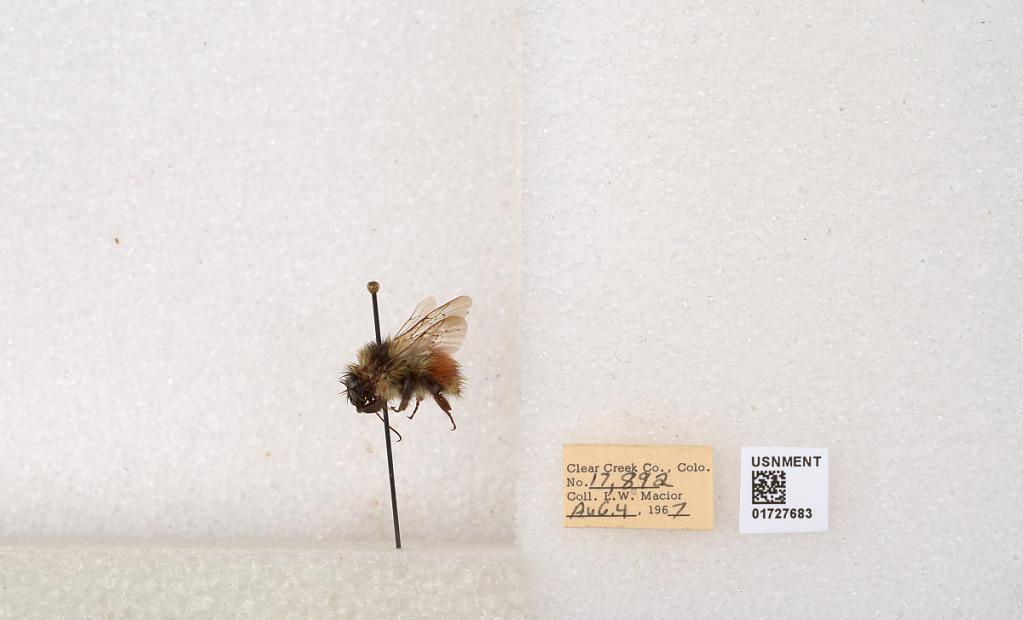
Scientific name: Bombus (Pyrobombus) sylvicola Kirby
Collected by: L. Macior
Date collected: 1967-8-4
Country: United States
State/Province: Colorado
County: Clear Creek
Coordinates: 39.6891, -105.644